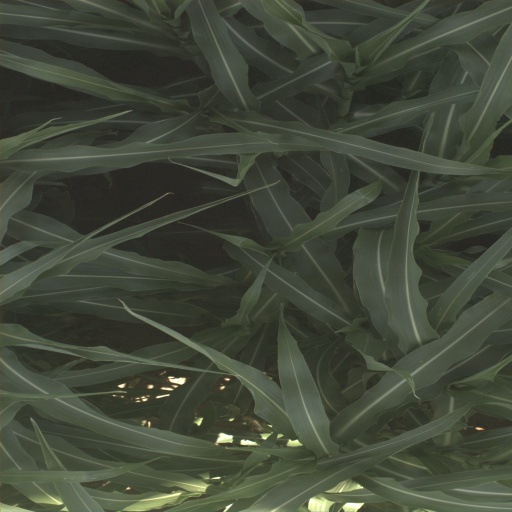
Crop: sorghum